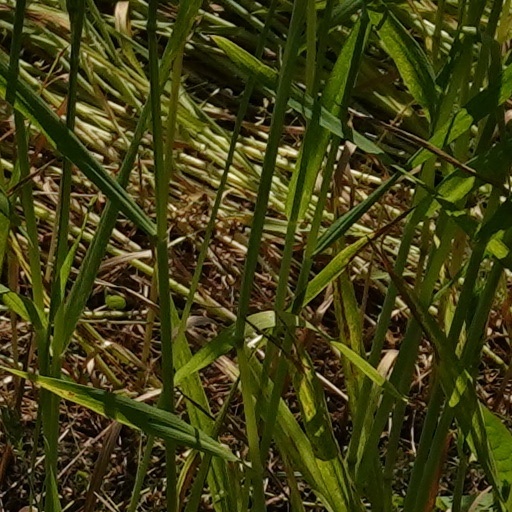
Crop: wheat